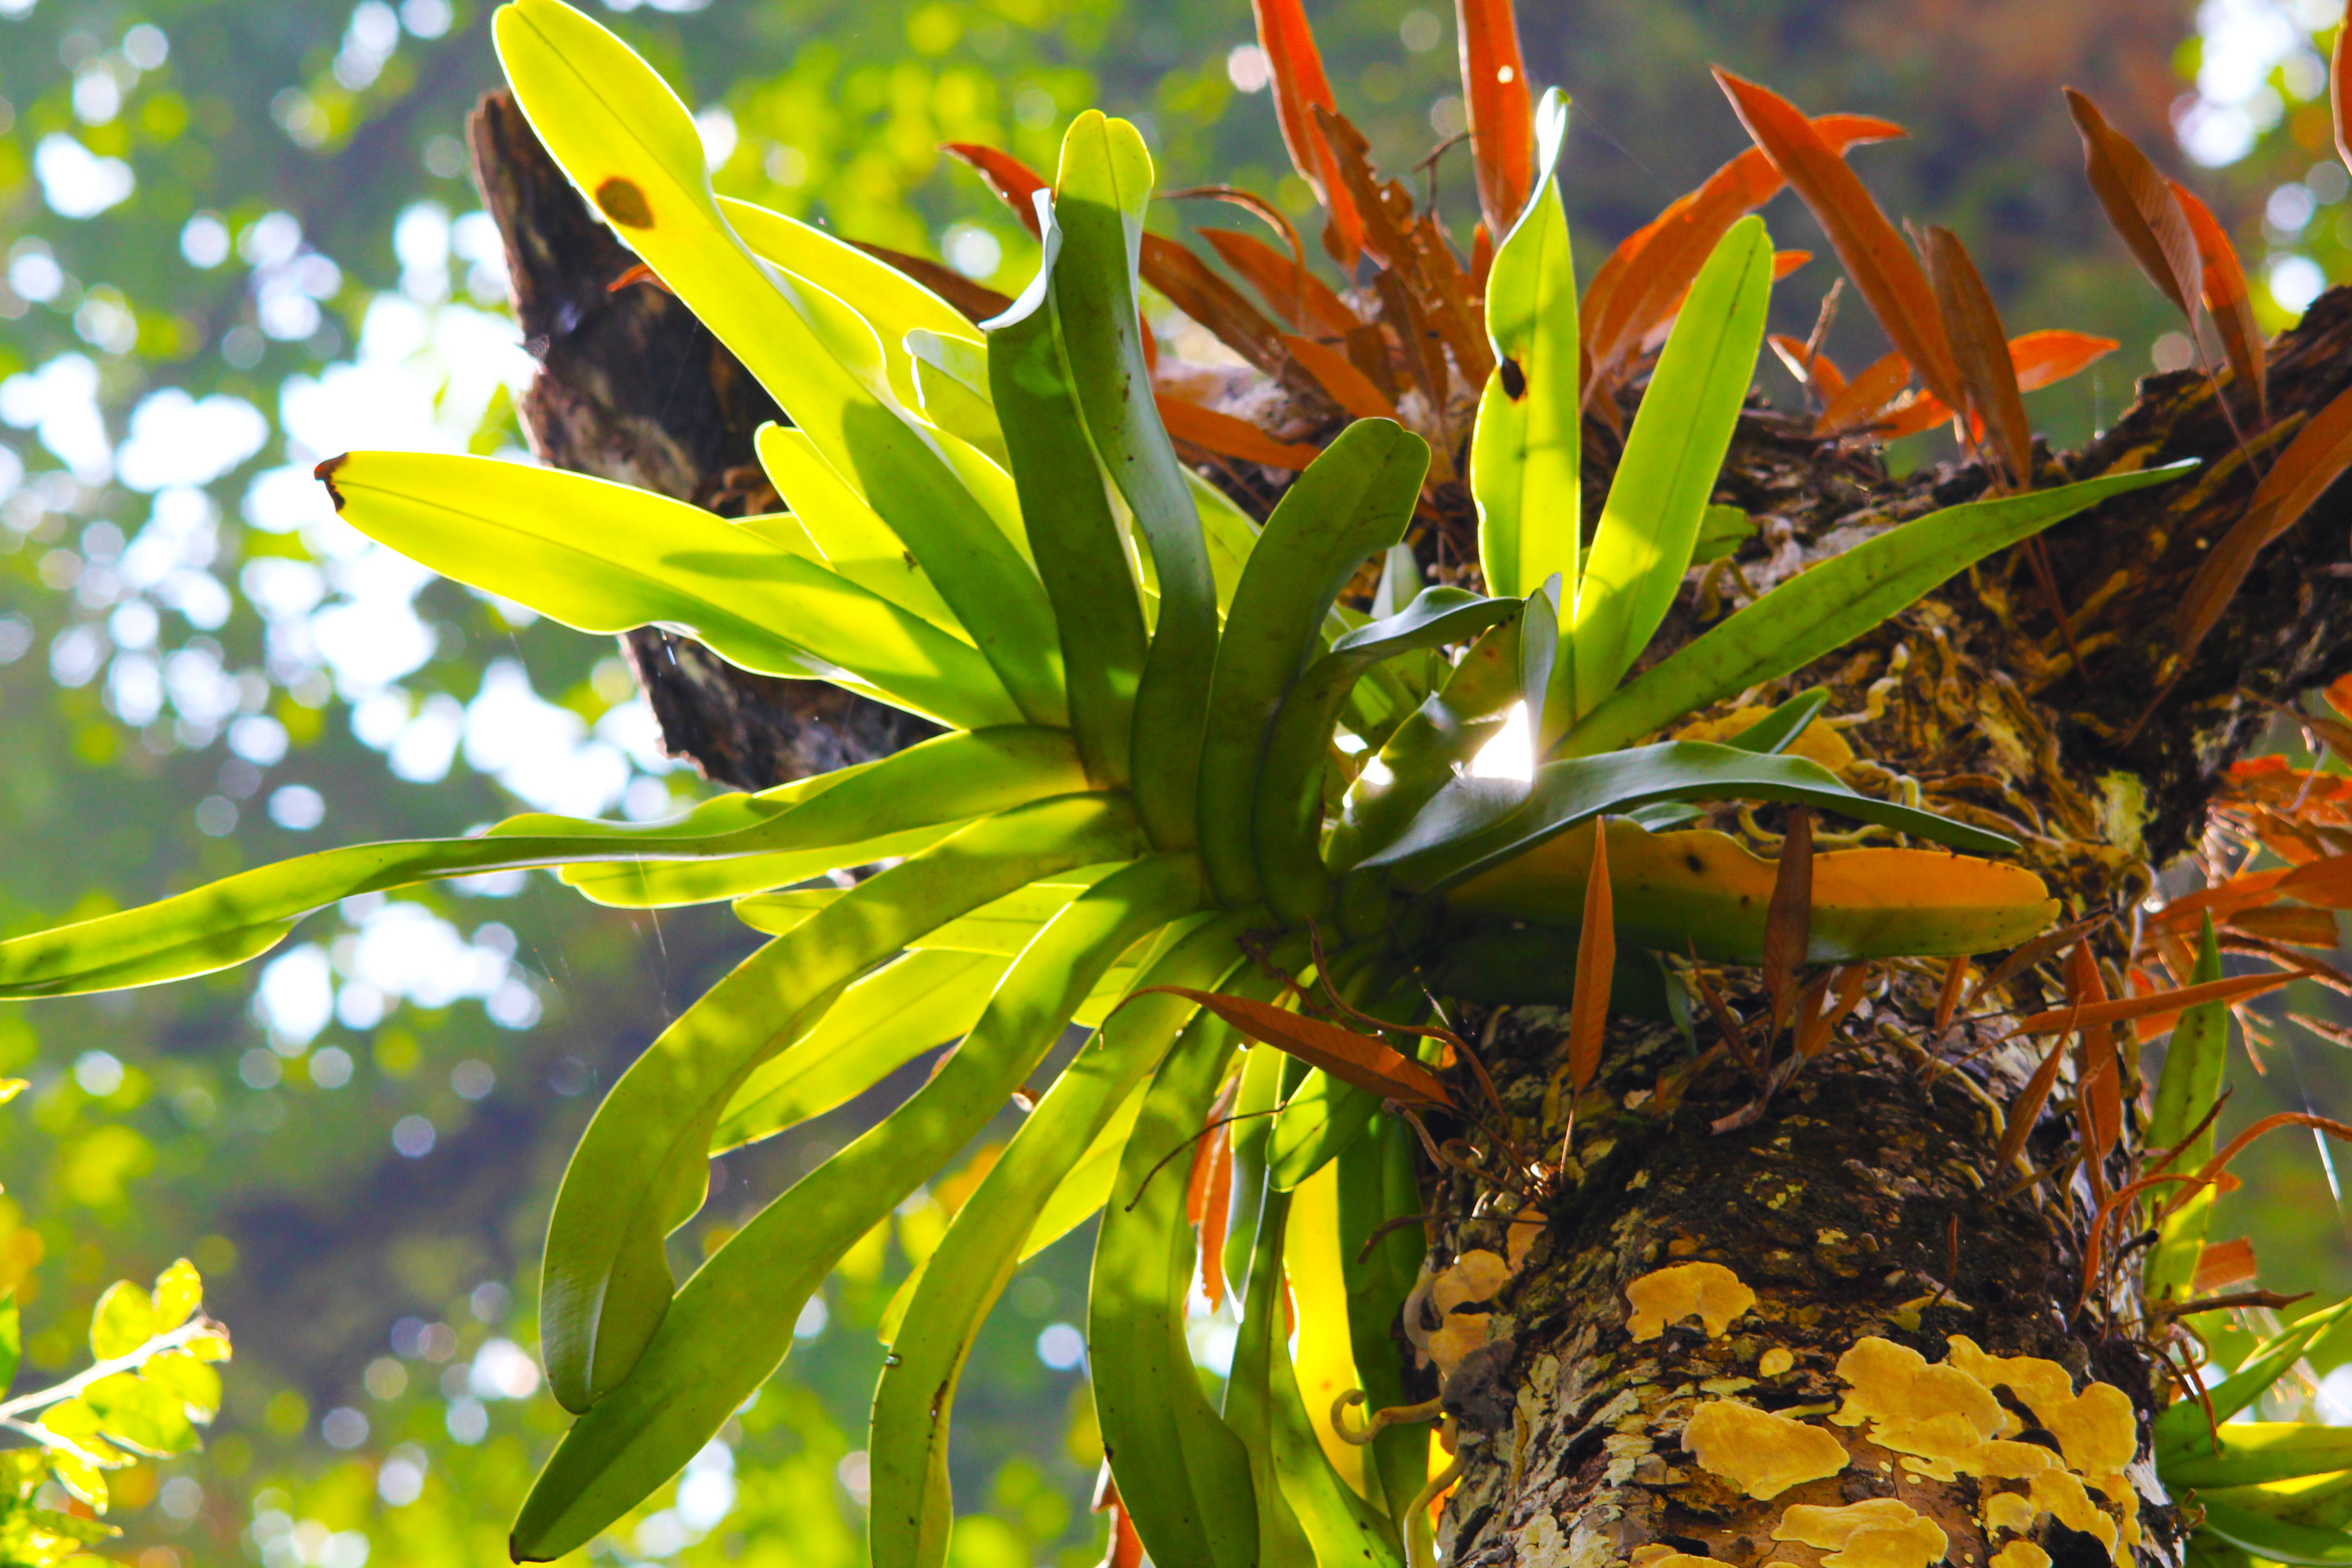
tree, nature, forest, outdoor, branch, growth, plant, sunlight, texture, leaf, flower, summer, environment, foliage, pattern, green, jungle, natural, autumn, botany, yellow, flora, botanical, fern, wildflower, shrub, tropics, macro photography, flowering plant, leaves background, flower leaf branch, woody plant, land plant, arecales